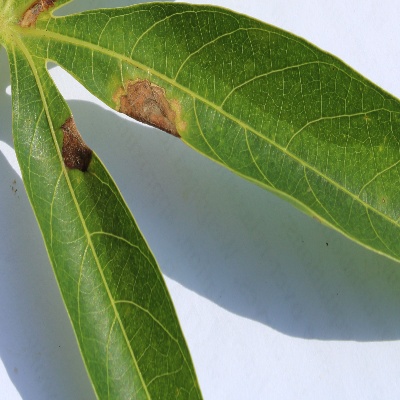
Crop: Cassava
Condition: bacterial blight